Brave Festival

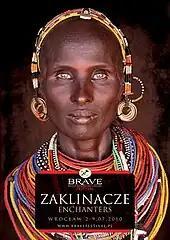
Poster of BraveFestival "Echanters" 2010

11th edition of the festival titled "Griot" took place between 10th and 17 July 2015. In the cultures of West Africa, griots are guardians of tradition, bards, poets, singers, storytellers and musicians, who for ages have had a great significance for the culture mainly from the area of today's Gambia, Mali, Senegal, Burkina Faso, Liberia and Mauretania. Their stories are tightly connected with sounds and rhythm. For centuries, the function of a griot has been reserved exclusively for men born in one of a few clans, where this honourable role was passed on from generation to generation, from a father to a son. The undeniable role, which they play in creating the African culture, especially today, in the times of sudden civilisation changes, when keeping and protection of own heritage are becoming more and more difficult – makes griots ideally align with the mission of Brave Festival. Among invited artists there were: Kassé Mady Diabaté (Mali), Abou Diarra (Mali), Zanzibar Taarab/Kidumbak Ensemble (Zanzibar) czy Coumbane Ely Mint Warakane (Mauritania).